Fabrice Hybert

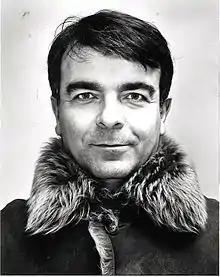
2005

Fabrice Hybert, also known by the pseudonym Fabrice Hyber, is a French plastic artist born on 12 July 1961 in Luçon (Vendée). At 56, he was elected to the Academy of Fine Arts on April 25, 2018.